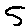
Label: 5